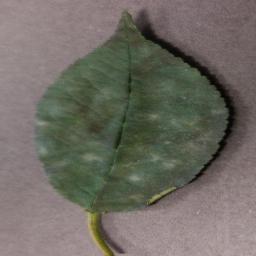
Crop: cherry
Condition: (including_sour)_powdery_mildew